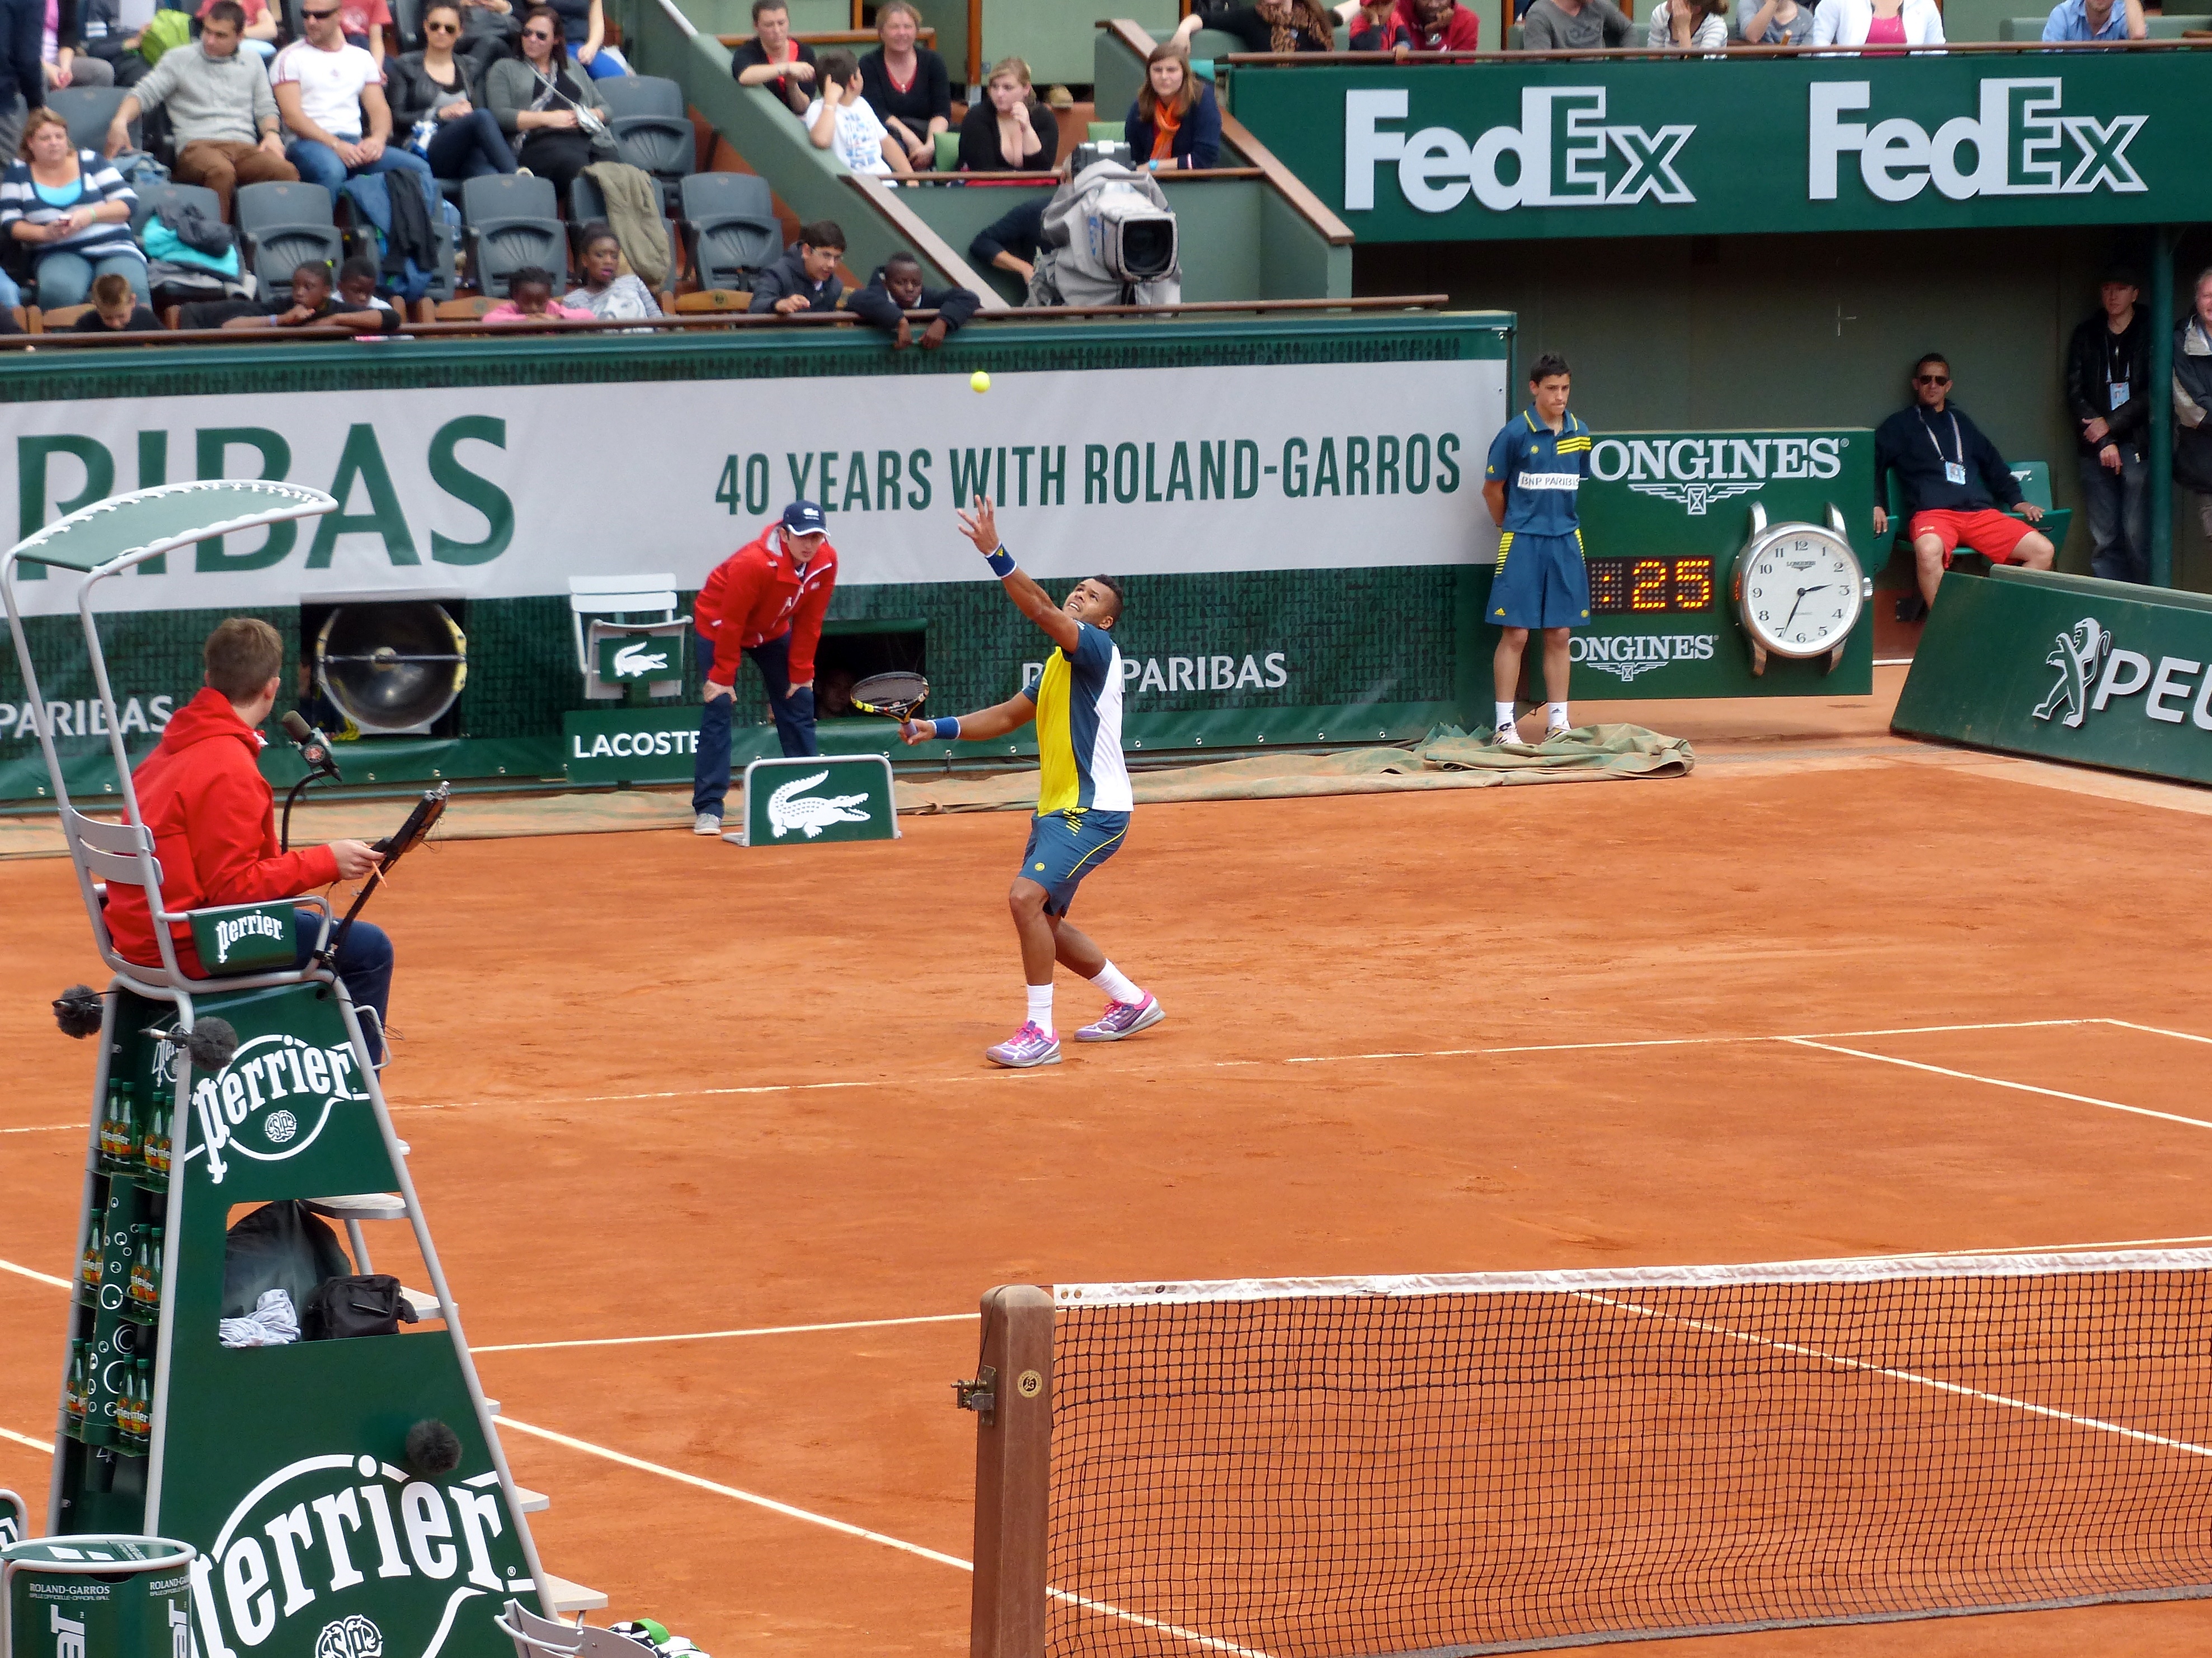
structure, france, baseball field, 2013, tennis, rolandgarros, sports, championship, tournament, frenchopen, tsonga, ball game, sport venue, individual sports, competition event, racquet sport